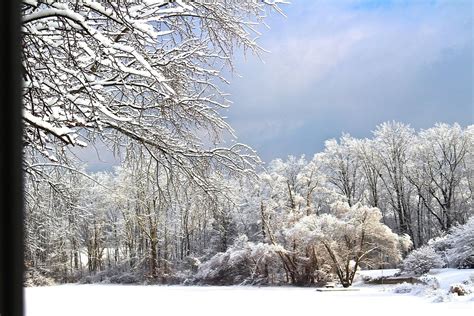
Weather: snow or frosty